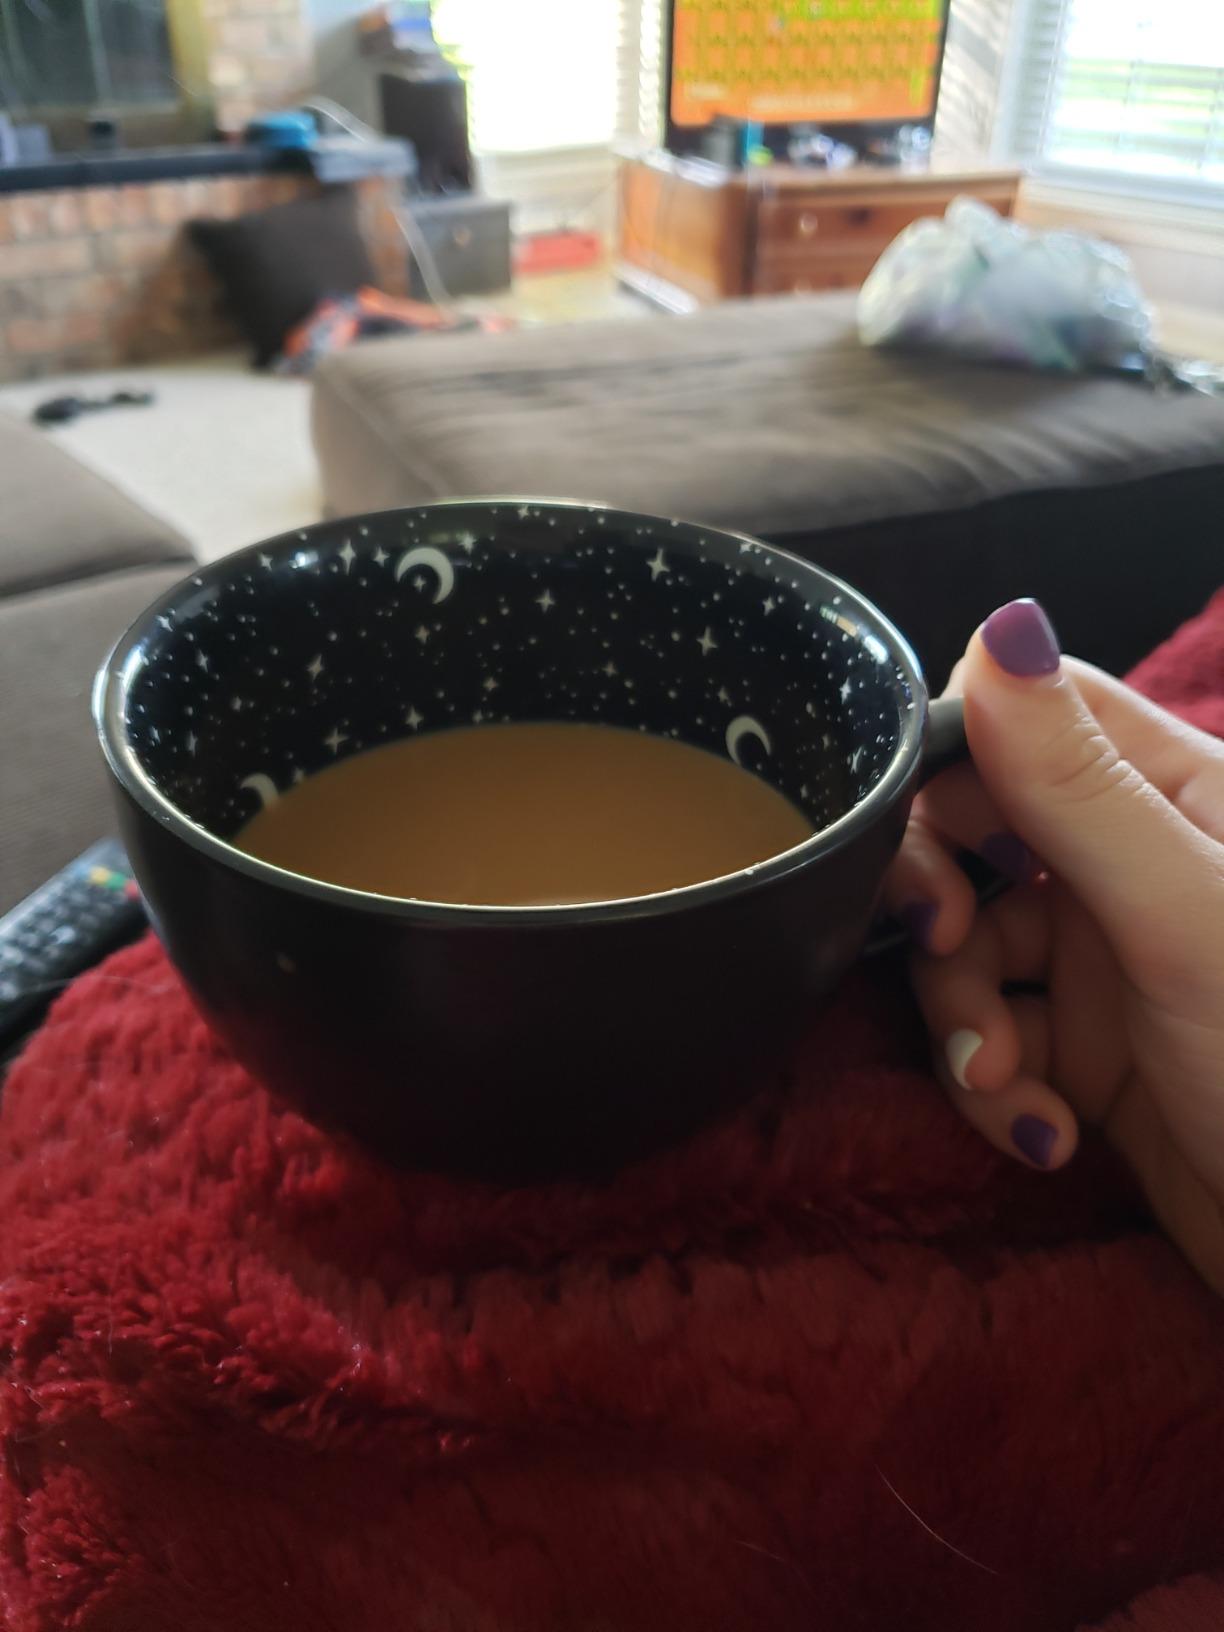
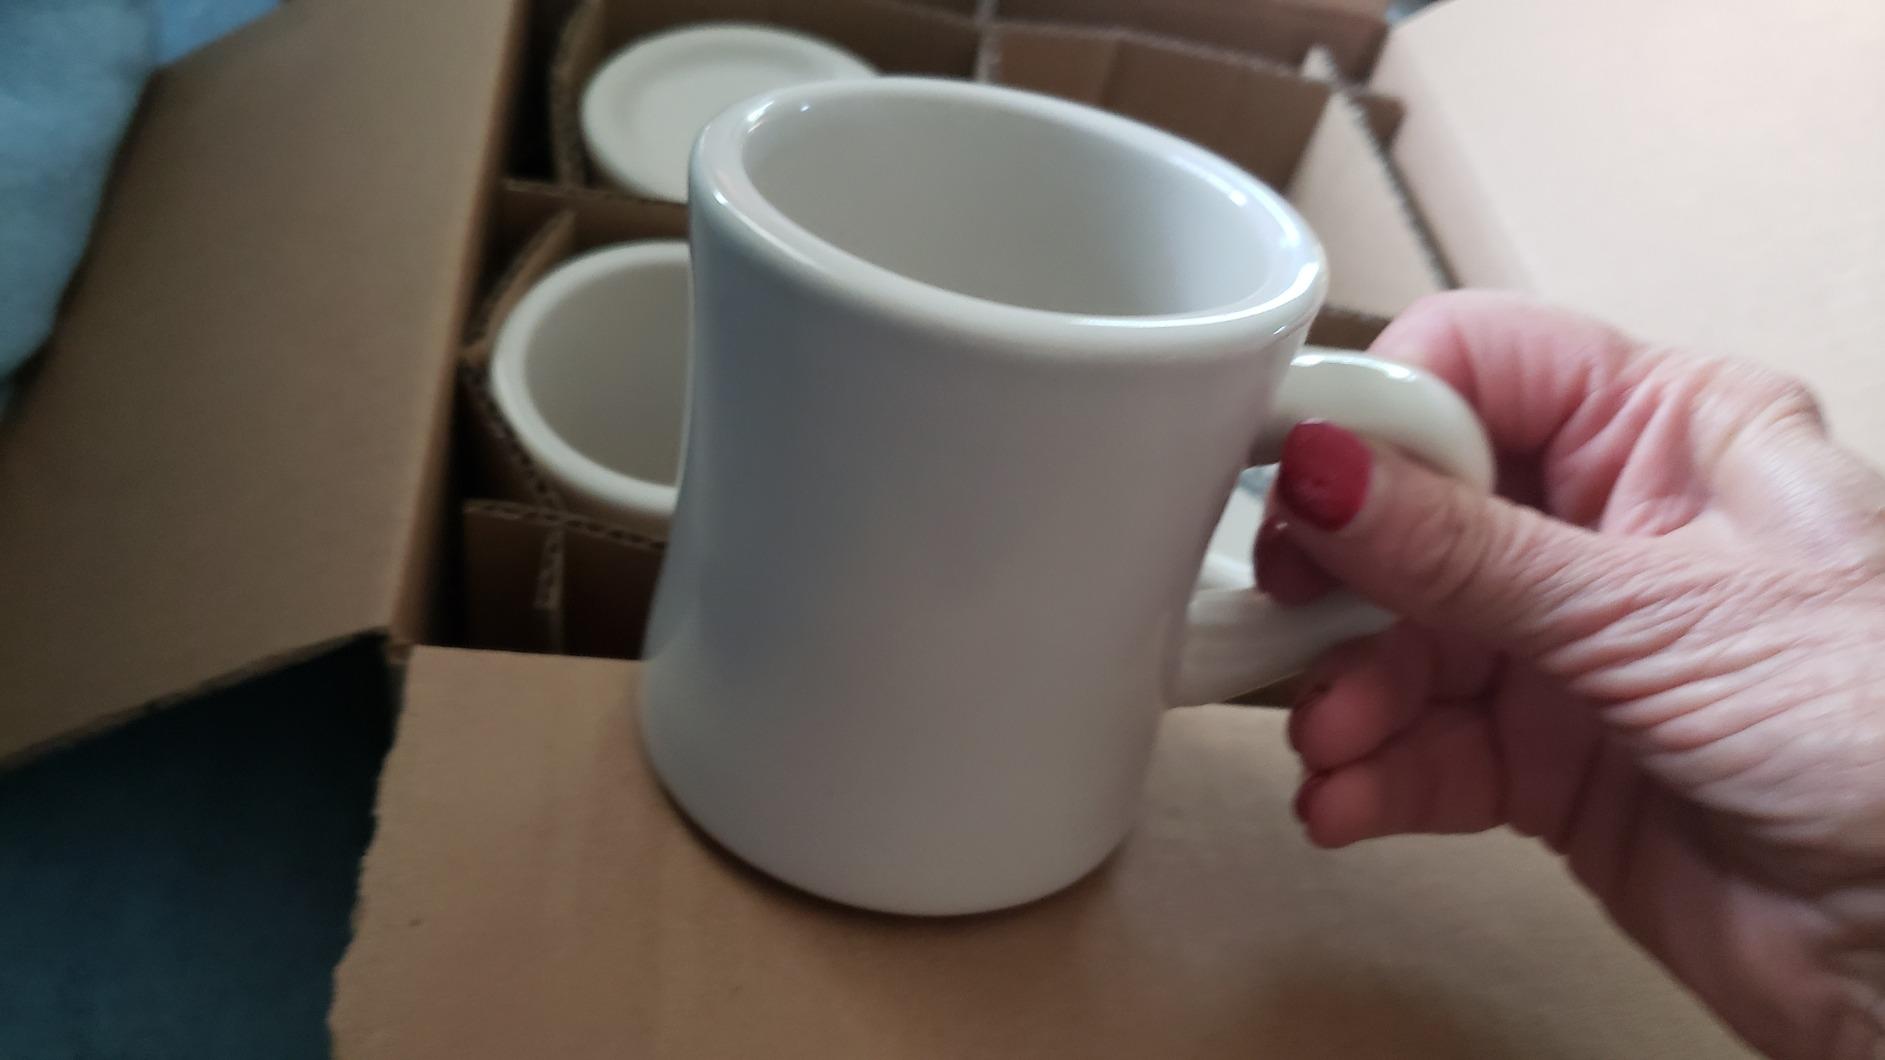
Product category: items_mug
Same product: no